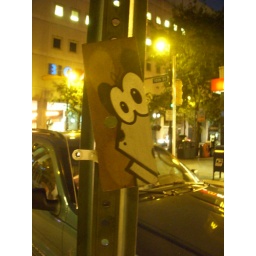
One of so many of these strange street pole art finds around Center City Philadelphia.